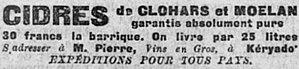
Publicité en faveur du cidre de Moëlan et Clohars-Carnoët parue dans le journal L'Ouest-Eclair du 27 mars 1914.
Moëlan-sur-Mer [mwelɑ̃ syʁ mɛʁ] est une commune du département du Finistère, dans la région Bretagne, en France.
Clohars-Carnoët [klɔaʁ kaʁnwεt] est une commune française du département du Finistère, en région Bretagne. Ses habitants se nomment les Cloharsiens.